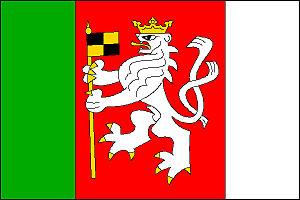
Stará Lysá est une commune du district de Nymburk, dans la région de Bohême-Centrale, en République tchèque. Sa population s'élevait à 798 habitants en 2020.